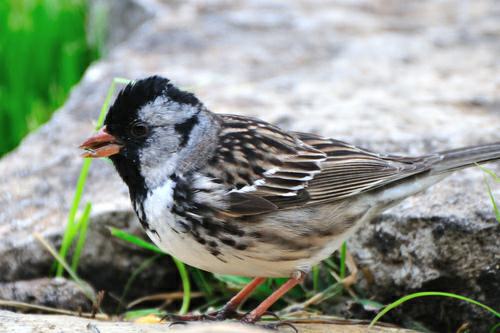
A photo of a harris sparrow